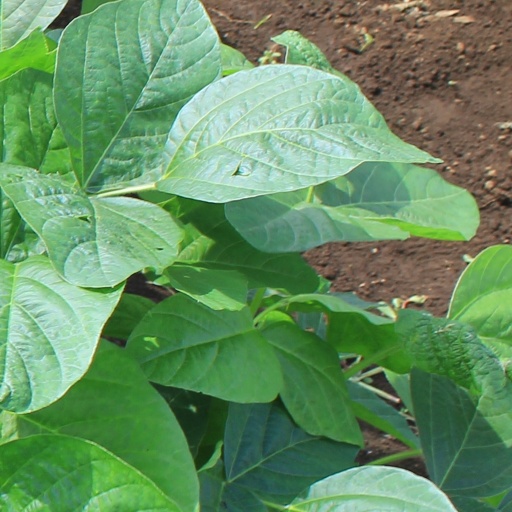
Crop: soybean